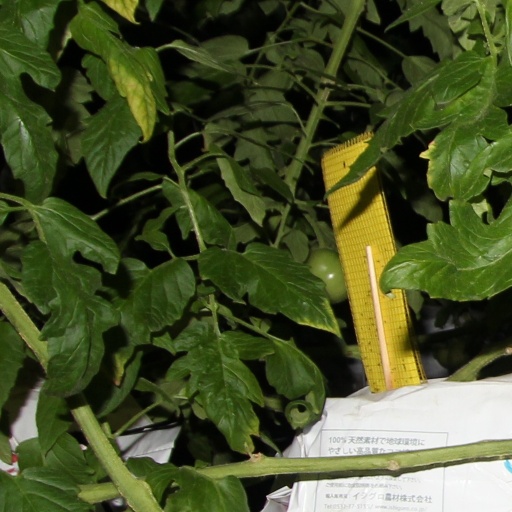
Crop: tomato